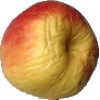
Label: Apple Red Yellow 1